Project C (Chapter 2)

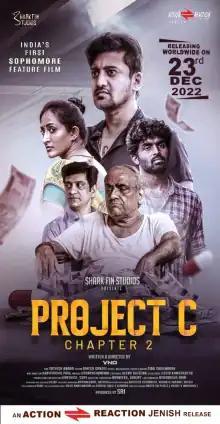
Theatrical release poster

Project C (Chapter 2) is a 2022 Indian Tamil-language drama film directed by Vno and starring Sri, Vasudha Krishnamoorthy and Chaams in the lead roles. It was released on 23 December 2022.